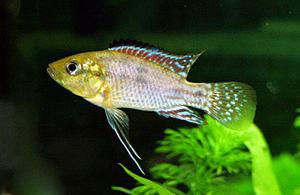
Pseudocrenilabrus multicolor ou Pseudocrenilabrus multicolor multicolor regroupe cette dernière et une sous-espèce Pseudocrenilabrus multicolor victoriae de poisson d'eau douce de la famille des cichlidae endémique de Afrique.
Le genre Pseudocrenilabrus regroupe plusieurs espèces de poissons africains d'eau douce de la famille des Cichlidae.
Pseudocrenilabrus multicolor multicolor ou Pseudocrenilabrus multicolor est une espèce de poisson d'eau douce de la famille des cichlidae endémique de Afrique. À ne pas confondre avec une sous-espèces très proche Pseudocrenilabrus multicolor victoriae.